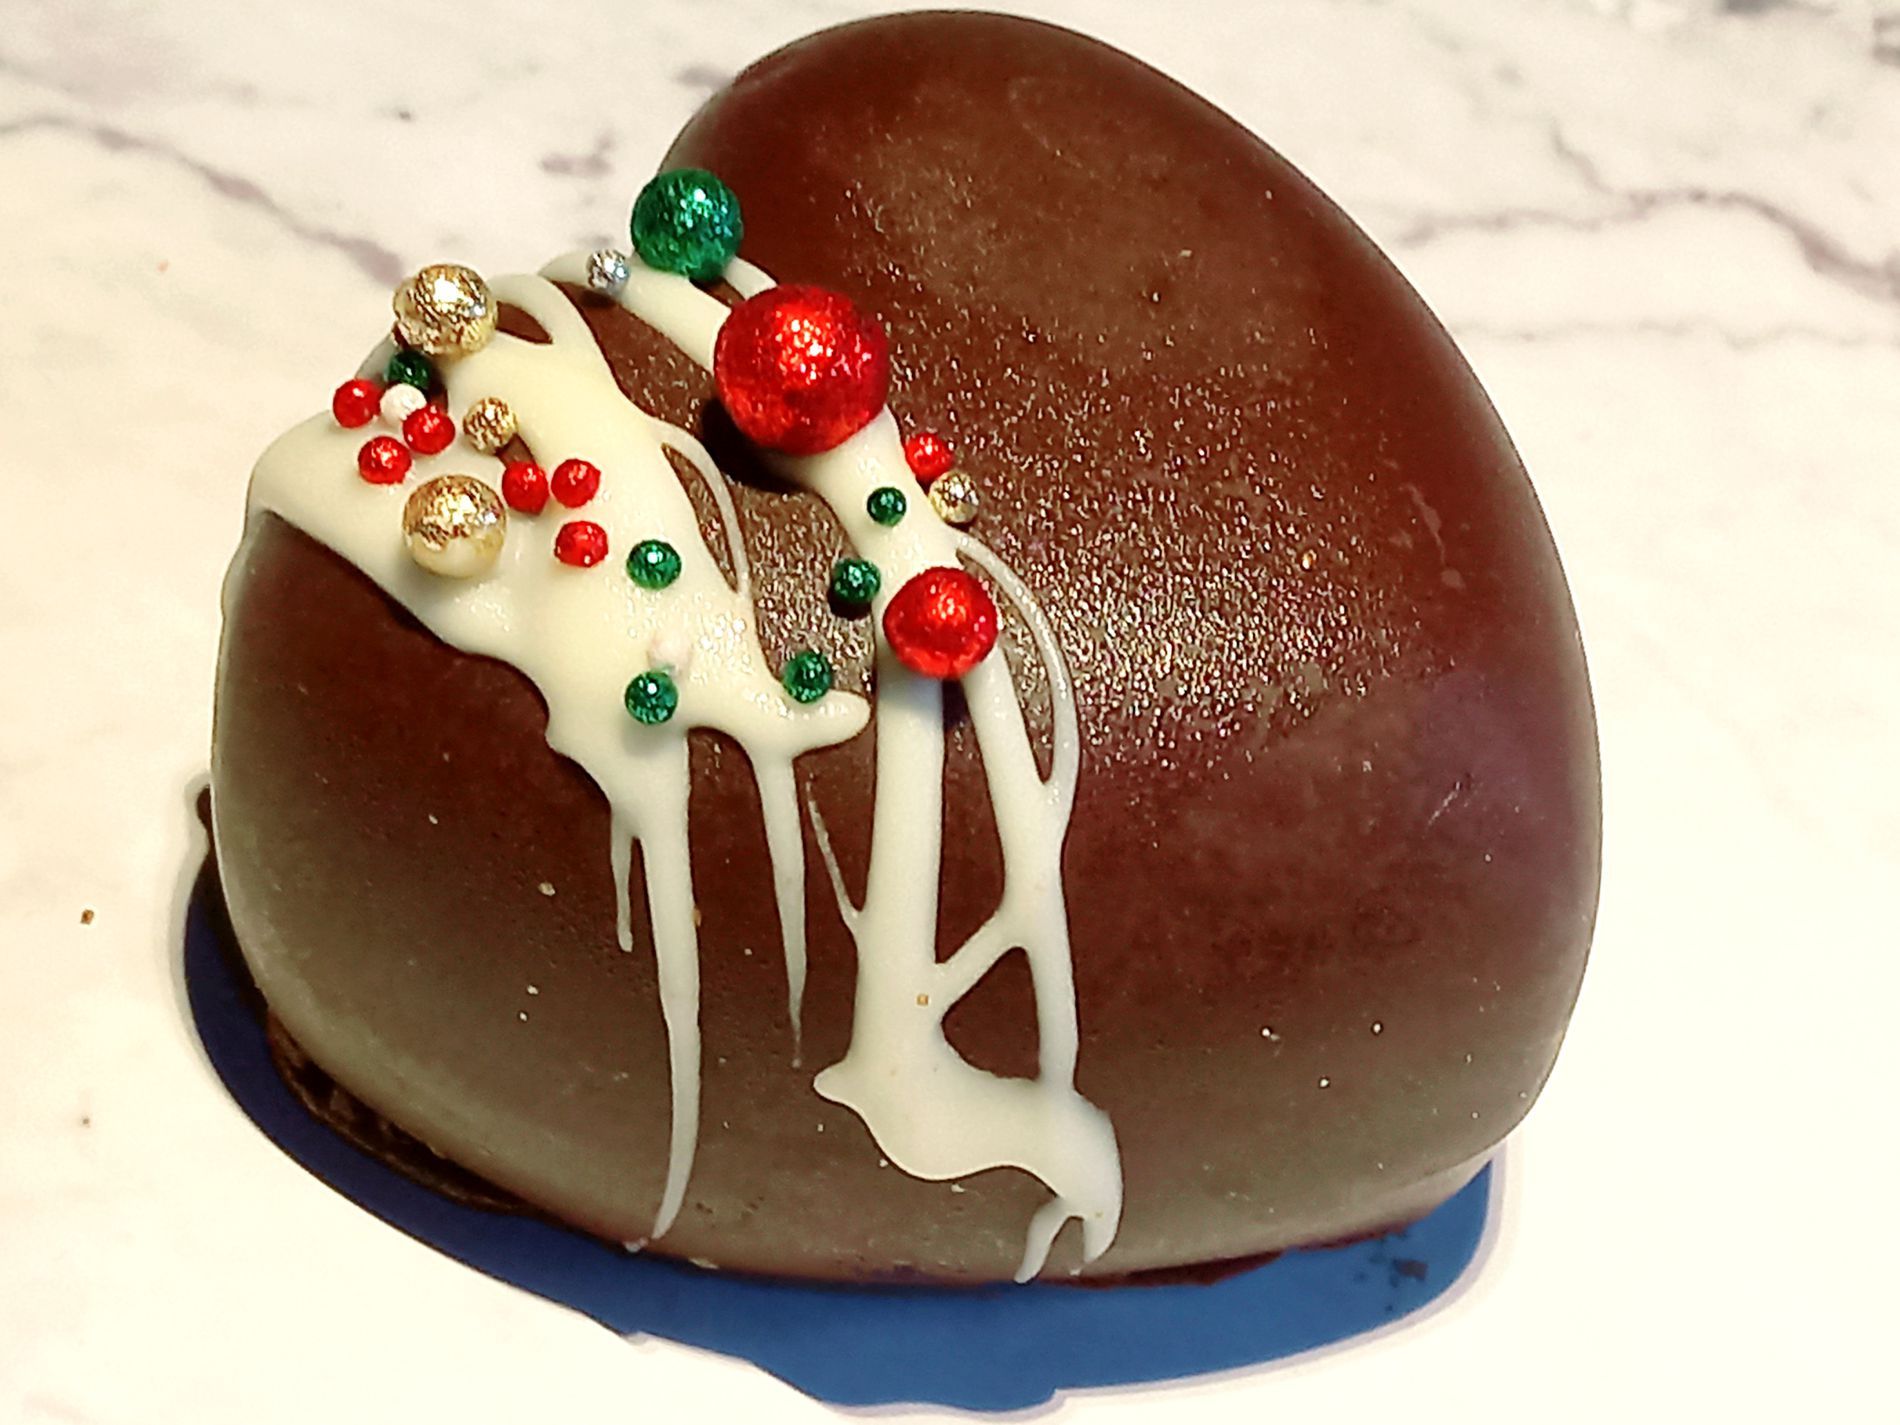
Chocolate dessert
A heart-shaped dark chocolate candy with white chocolate drizzle and red, green, and gold edible beads sits on a white marble table, evoking a Christmas scene.
A close-up shot of a heart-shaped chocolate cake on a white marble surface highlights its shiny texture and colorful beads, evoking a Christmas atmosphere. This advertising shot focuses on festive holiday desserts.
.
Labels: Food, Sweets, Cream, Dessert, Icing, Food Presentation, Birthday Cake, Cake, Chocolate, Plate, Cookie, Gingerbread, Torte, background, Chocolate candy
Camera: samsung SM-A325F
Aperture: F1.8
Exposure: 1/50 sec
ISO: 64
Focal length: 4.6 mm